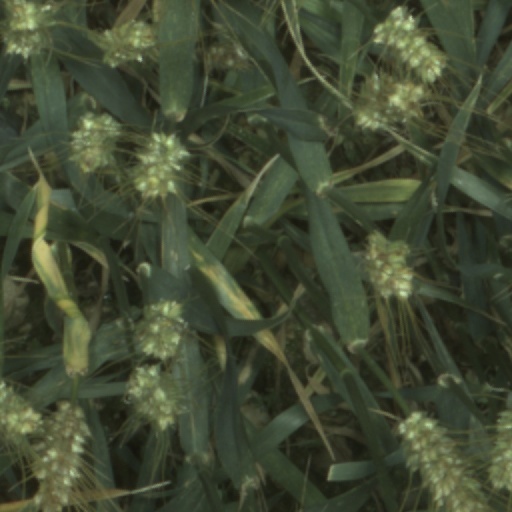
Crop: wheat